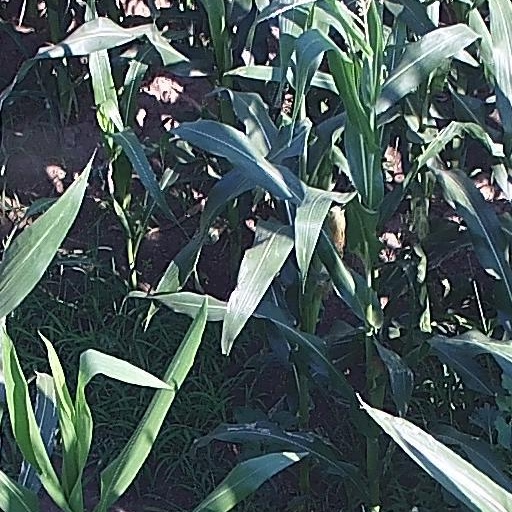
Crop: maize; corn